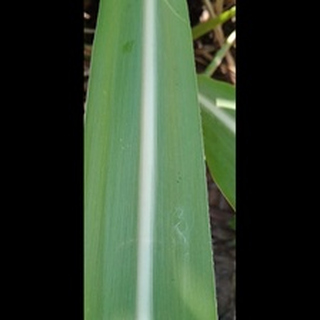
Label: healthy_sugarcane